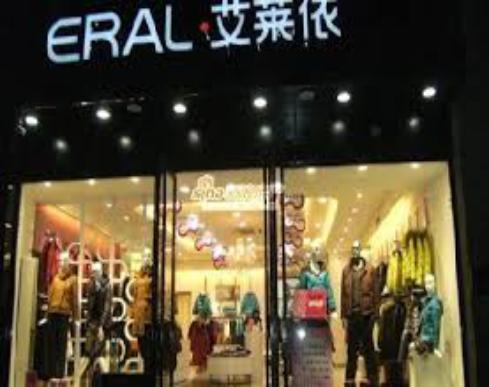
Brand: ERAL
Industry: Clothes